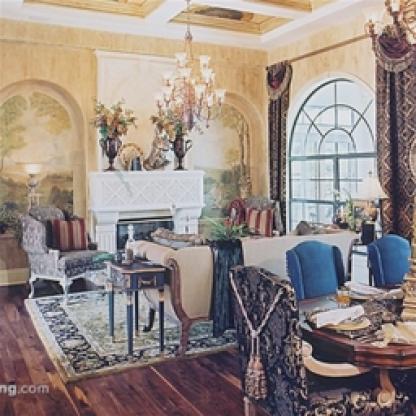
Scene: Indoor